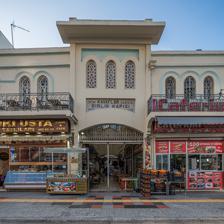
Building: Yeni Kavaflar Market
Country: Turkey
Year built: 1929
Birlik Gate, one of the five gates of the Kavaflar Market facing Fevzipaşa Boulevard Interior of the market Yeni Kavaflar Market ( Turkish : Yeni Kavaflar Çarşısı ) is a covered bazaar in İzmir , Turkey . Location The market, situated at 38°25′20″N 27°8′9″E / 38.42222°N 27.13583°E / 38.42222; 27.13583 , is to the south of Fevzipaşa Boulevard and to the north of Kemeraltı Bazaar at Çankaya neighborhood of Konak district in Izmir . The 130 m (430 ft)-long west to east dimension of the market lies in parallel to the boulevard. There are 64 shops in the market. History During the Great fire of İzmir in 1922, just after the liberation of İzmir , most of the İzmir business center were burned down. In İzmir Economic Congress held on 17 February 1923-4 March 1923, reconstruction of the business center was planned. The Yeni Kavaflar Market was a part of this project and it was  completed in 1929. In 2009, it was restored by the Municipality of Konak, a secondary municipality of İzmir. Although the name Yeni Kavaflar means "New Shoemakers", there are many shops of diverse sectors such as leather dealers, furniture shops etc. References